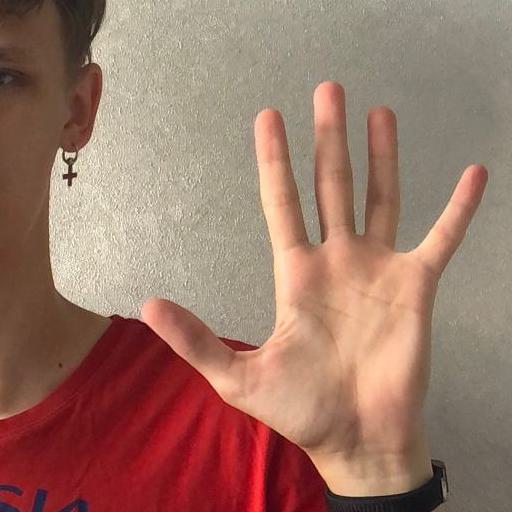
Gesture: palm